Frankie Genaro

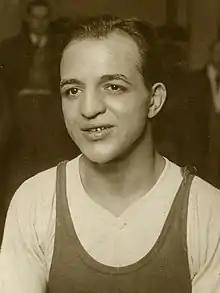
Genaro in 1931

Frank "Frankie" Genaro (born DiGennaro, August 26, 1901 – December 27, 1966) was an American former Olympic gold medalist and a 1928 National Boxing Association (NBA) World flyweight Champion. He is credited with engaging in 130 bouts, recording 96 victories (19 KO's), 26 losses, 8 draws and 4 No Decisions.